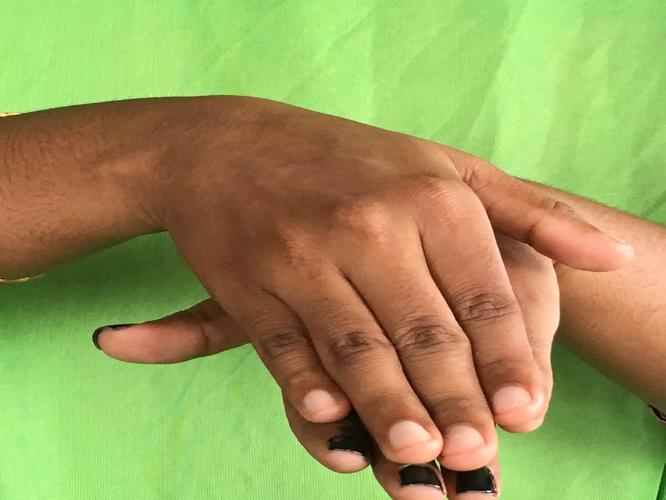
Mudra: Matsya
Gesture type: double_hand